1999 UEFA Champions League final

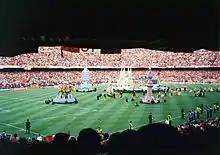
The opening ceremony featured inflatable versions of recognisable Barcelona landmarks.

The match ball for the final was the Nike NK 800 Geo, a white ball with a standard 32-panel design. It featured a large "swoosh" across two adjacent hexagonal panels with the Champions League logo on a pentagonal panel above, and a pattern of five-pointed stars similar to those used in the UEFA Champions League logo over the entire surface of the ball.